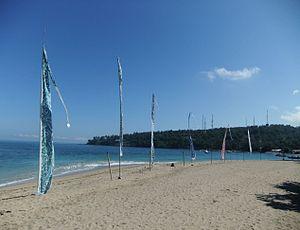
Le kabupaten de Lombok occidental est un Kabupaten des Petites îles de la Sonde occidentales en Indonésie. Il est situé sur l'île de Lombok, son chef-lieu est Gerung.